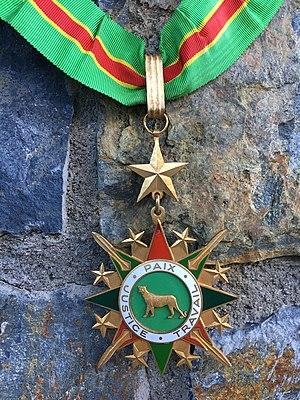
L'ordre national du Léopard est la plus haute distinction honorifique de la République démocratique du Congo. Elle a été instituée le 24 mai 1966 par l'ordonnance-loi n° 66-330 par le président Joseph-Désiré Mobutu. Elle récompense les mérites éminents militaires ou civils rendus à la République.